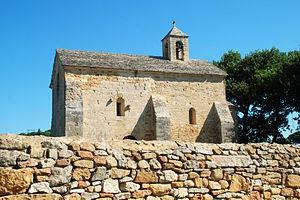
France - Gard - Tresques - Église Saint-Martin-de-Jussan This building is indexed in the Base Mérimée, a database of architectural heritage maintained by the French Ministry of Culture,
L'église Saint-Martin-de-Jussan est une église romane, devenue chapelle, située à Tresques dans le département français du Gard en région Occitanie.